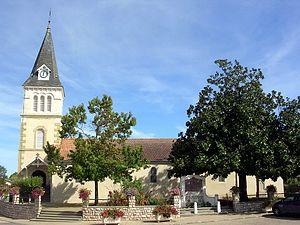
Eglise du bourg d'Aurice, dans le département français des Landes
L'église Notre-Dame se situe sur la commune d'Aurice, dans le département français des Landes.
Le département français des Landes compte 438 églises pour un total de 331 communes, soit une moyenne de 1,32 église par commune. La commune de Parleboscq, née de la réunion de sept paroisses, compte à elle seule sept églises.
Aurice est une commune du Sud-Ouest de la France, située dans le département des Landes.